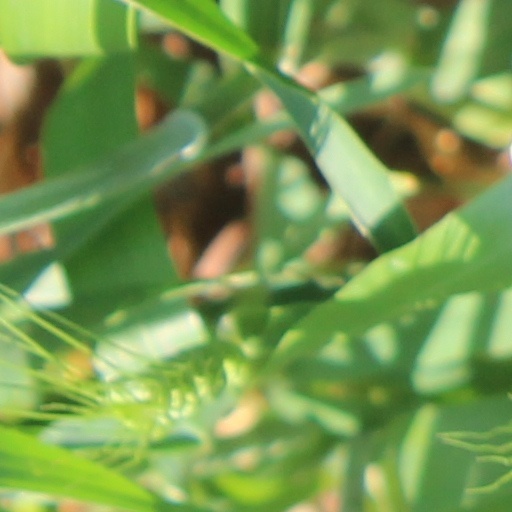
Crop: wheat